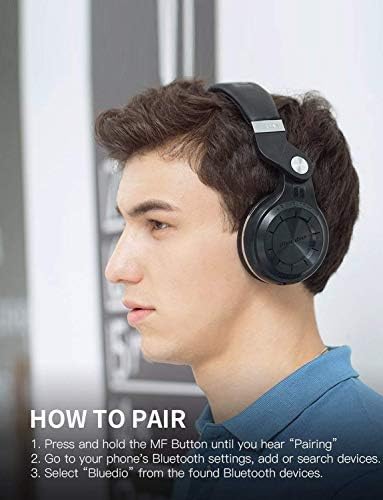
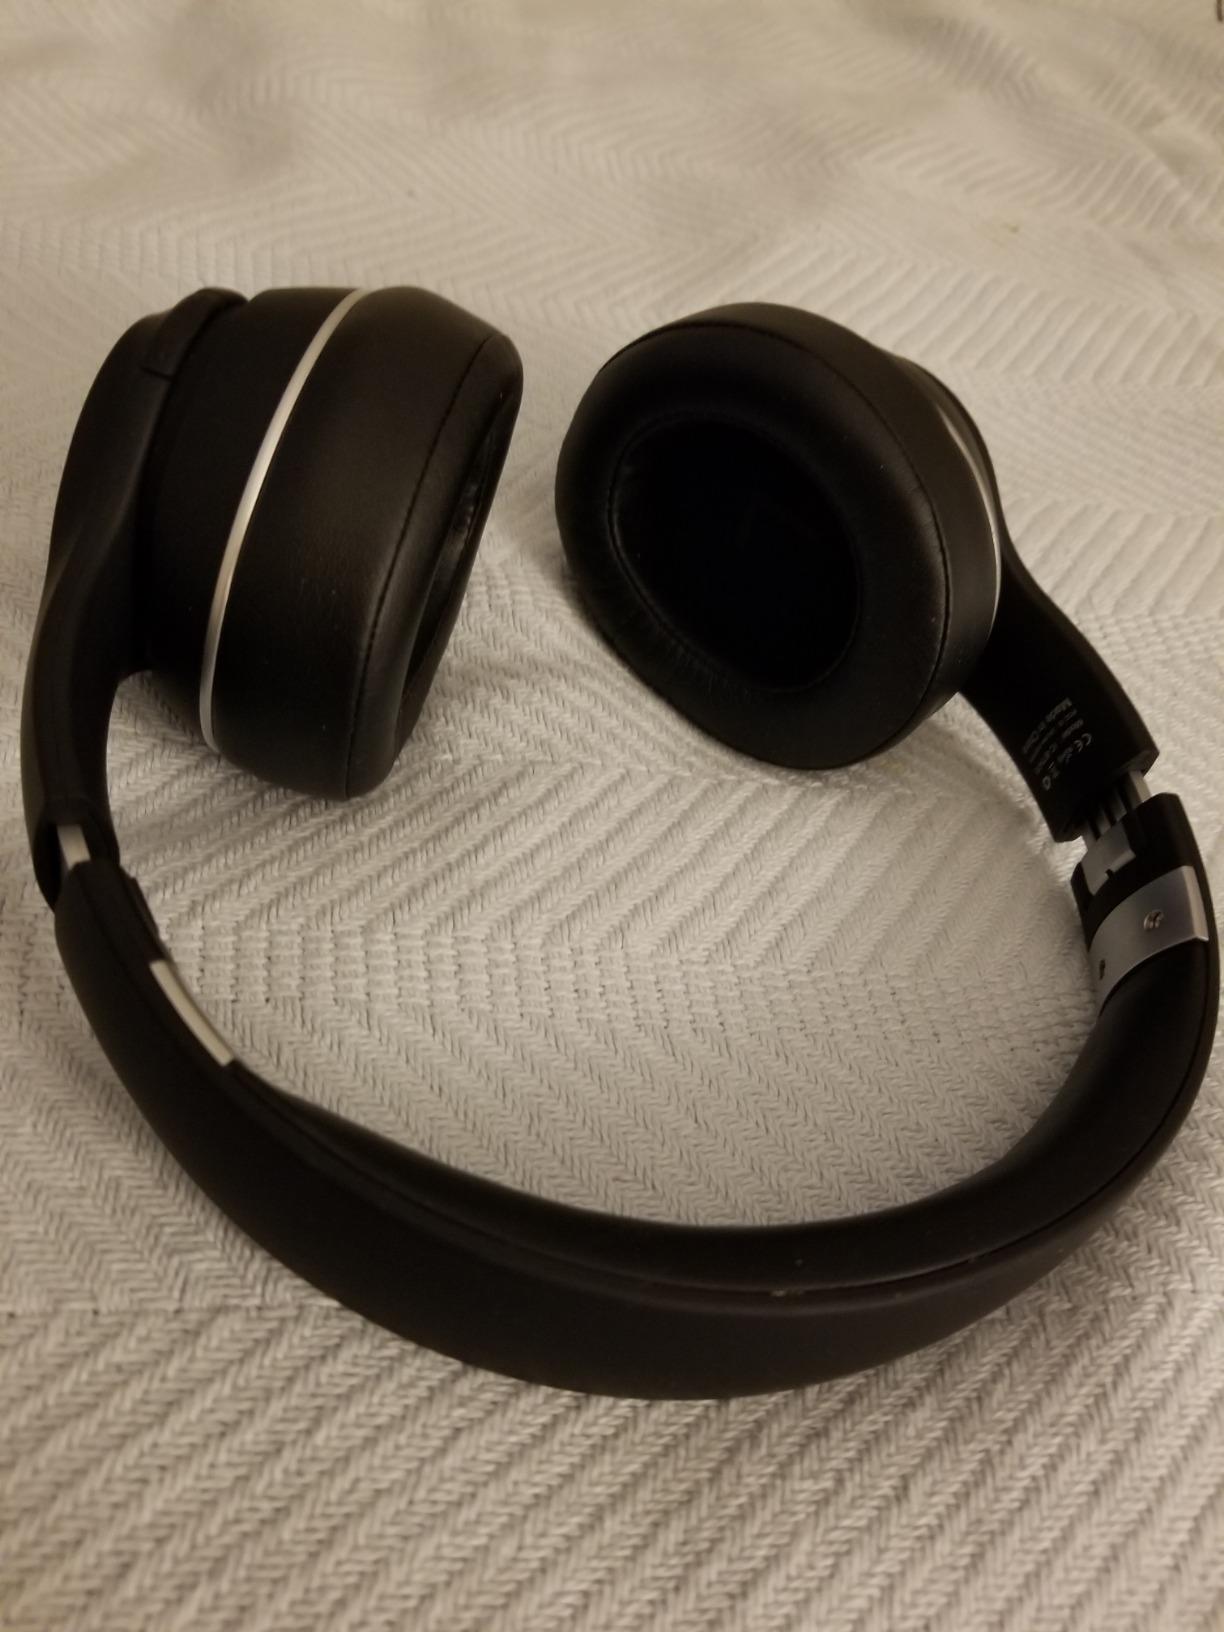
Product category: headphones
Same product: no